HMNZS Waikato (F55)

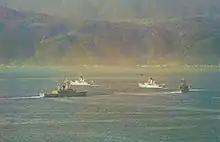
HMNZS Waikato and 3 sister ships in Wellington Harbour 1980

HMNZS "Waikato" (F55) was a "Leander" Batch 2TA frigate of the Royal New Zealand Navy (RNZN). She was one of two "Leander"s built for the RNZN, the other being the Batch 3 . These two New Zealand ships relieved British ships of the Armilla patrol during the Falklands conflict, freeing British ships for deployment.